Semyon Aralov

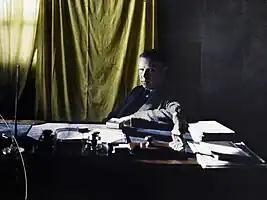
Aralov in Ankara, Autochrome by Frédéric Gadmer, 1922

Semyon Ivanovich Aralov (18 December 1880 – 22 May 1969) was a Russian revolutionary, military commander and Soviet statesman who served as the first head of the Soviet Red Army Intelligence Directorate and subsequently had a career in the Soviet diplomatic service.